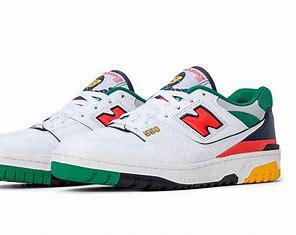
Brand: New
Model: Balance New Balance 550